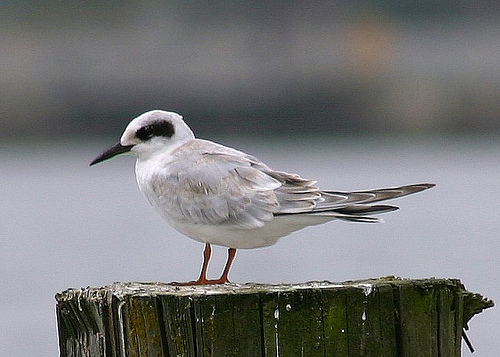
the white and grey bird has a black beak and black eyebrows.
this bird has a white head, a black superciliary, and a pointed black bill.
the bird has a black eye brown and ruffled feathers that are variegated in color.
this bird is black and white in color with a skinny black beak, and black eye rings.
a small bird with white feathers and a long black beak.
this bird has wings that are white with black tailfeathersthe small bird has a pointy black bill, a small dark eye with orange feet.
this bird is nearly completely white, with a black tail and black around the eyes.
this particular bird has a belly that is gray and white
this bird is white with black and has a long, pointy beak.
Species: Forsters Tern